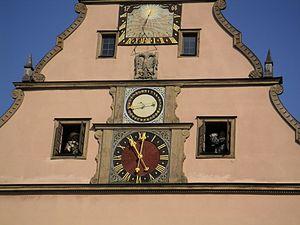
Cet article recense les horloges astronomiques d'Allemagne.